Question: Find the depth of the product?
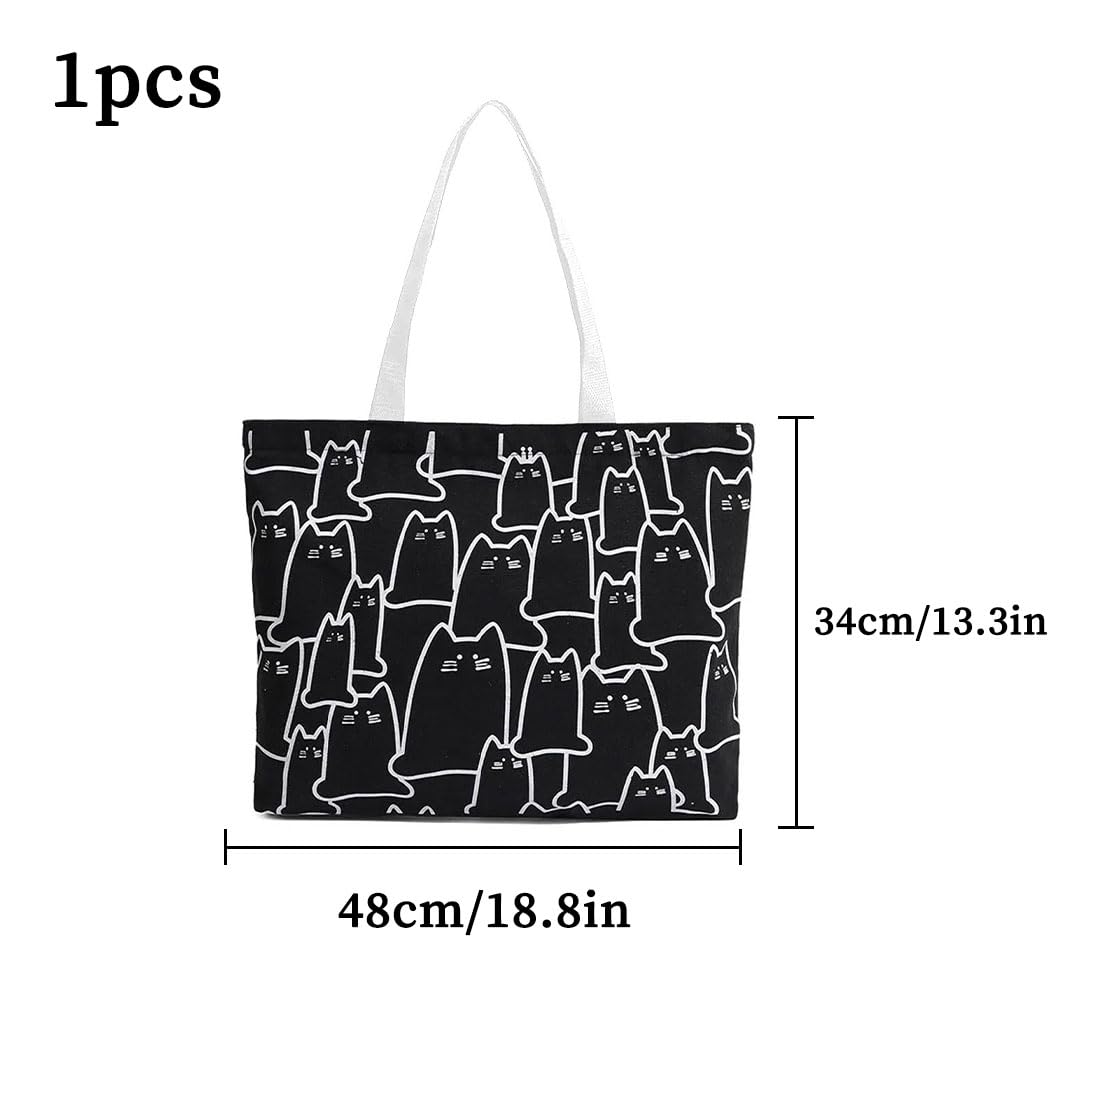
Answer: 48.0 centimetre